Trashion

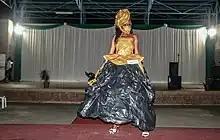
A woman in Ghana wearing a dress made of repurposed waste.

Trashion (a portmanteau of "trash" and "fashion") is a term for clothing and accessories created from used, thrown-out, found, and repurposed elements. The term was first coined in New Zealand in 2004 and gained in usage through 2005. Trashion is a subgenre of found object art, which is basically using objects that already have some other defined purpose, and turning it into art. In this case, trash is used.